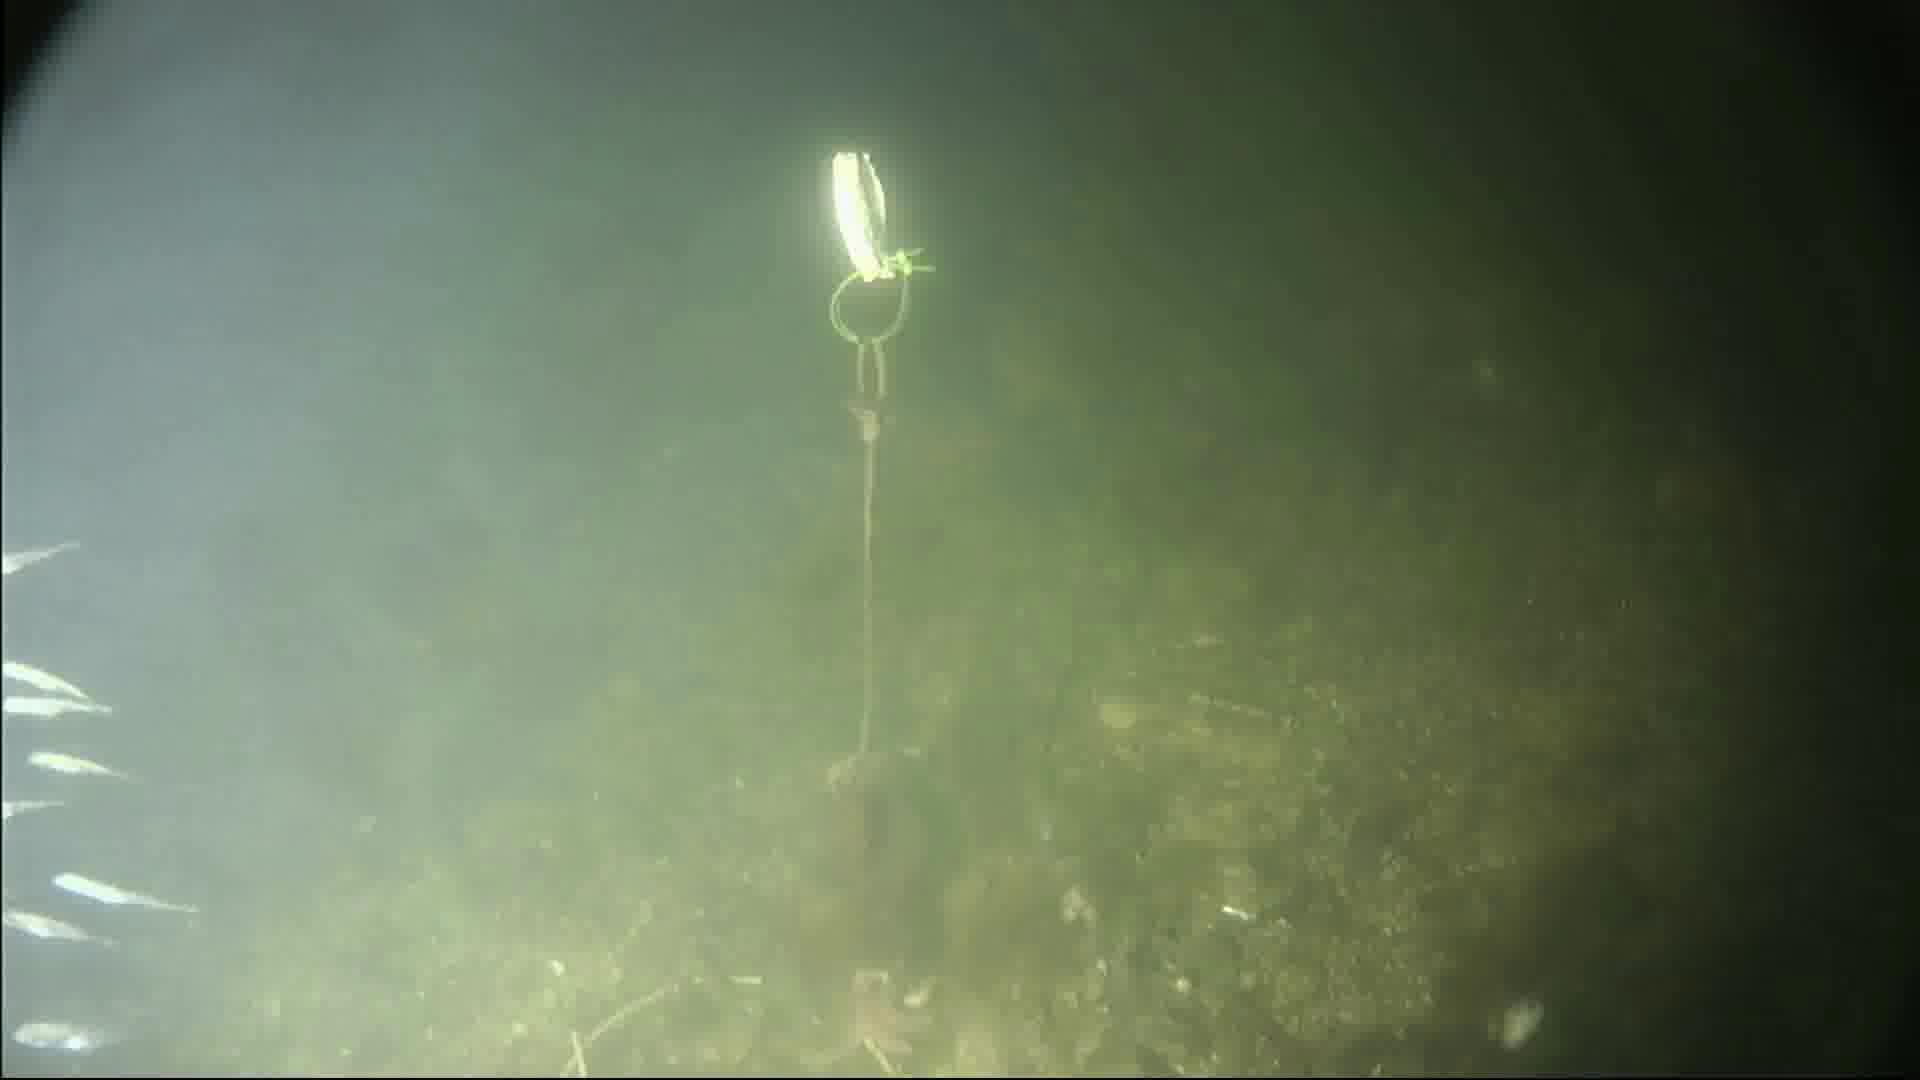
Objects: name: starfish
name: crab
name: small_fish